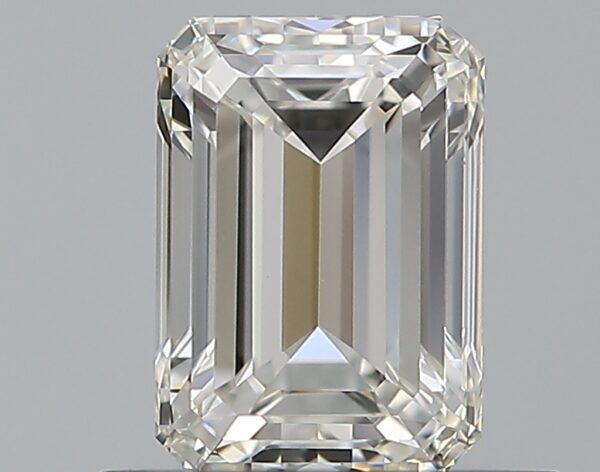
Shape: emerald
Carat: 0.7
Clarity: VVS1
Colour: G
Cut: EX
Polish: EX
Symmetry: VG
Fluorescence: N
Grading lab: GIA
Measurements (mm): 5.94 x 4.13 x 2.82